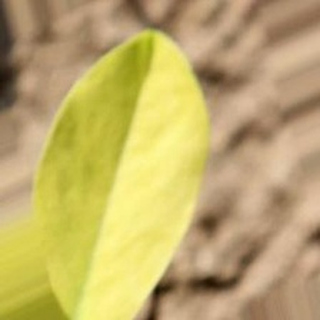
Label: groundnut_nutrition_deficiency